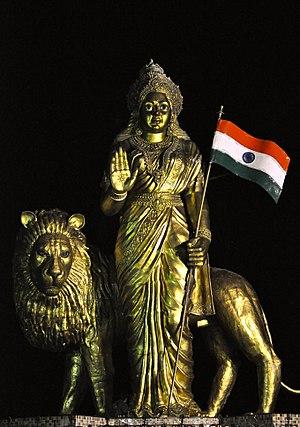
La personnification des États est une figure de style consistant à représenter symboliquement ces États par un personnage allégorique, souvent féminin.
Bhārat Mātā, également connue sous le nom de Mother India en anglais, est la figure allégorique nationale de l'Inde, en tant que déesse mère. Elle est généralement représentée comme une femme vêtue d'un sari couleur safran, tenant le drapeau de l'Inde. Elle est parfois accompagnée d'un lion.